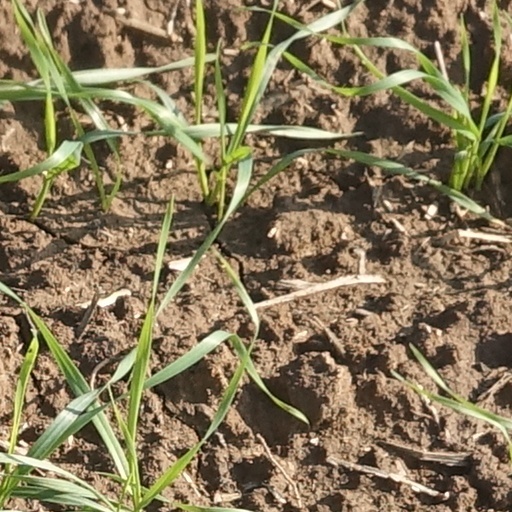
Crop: wheat